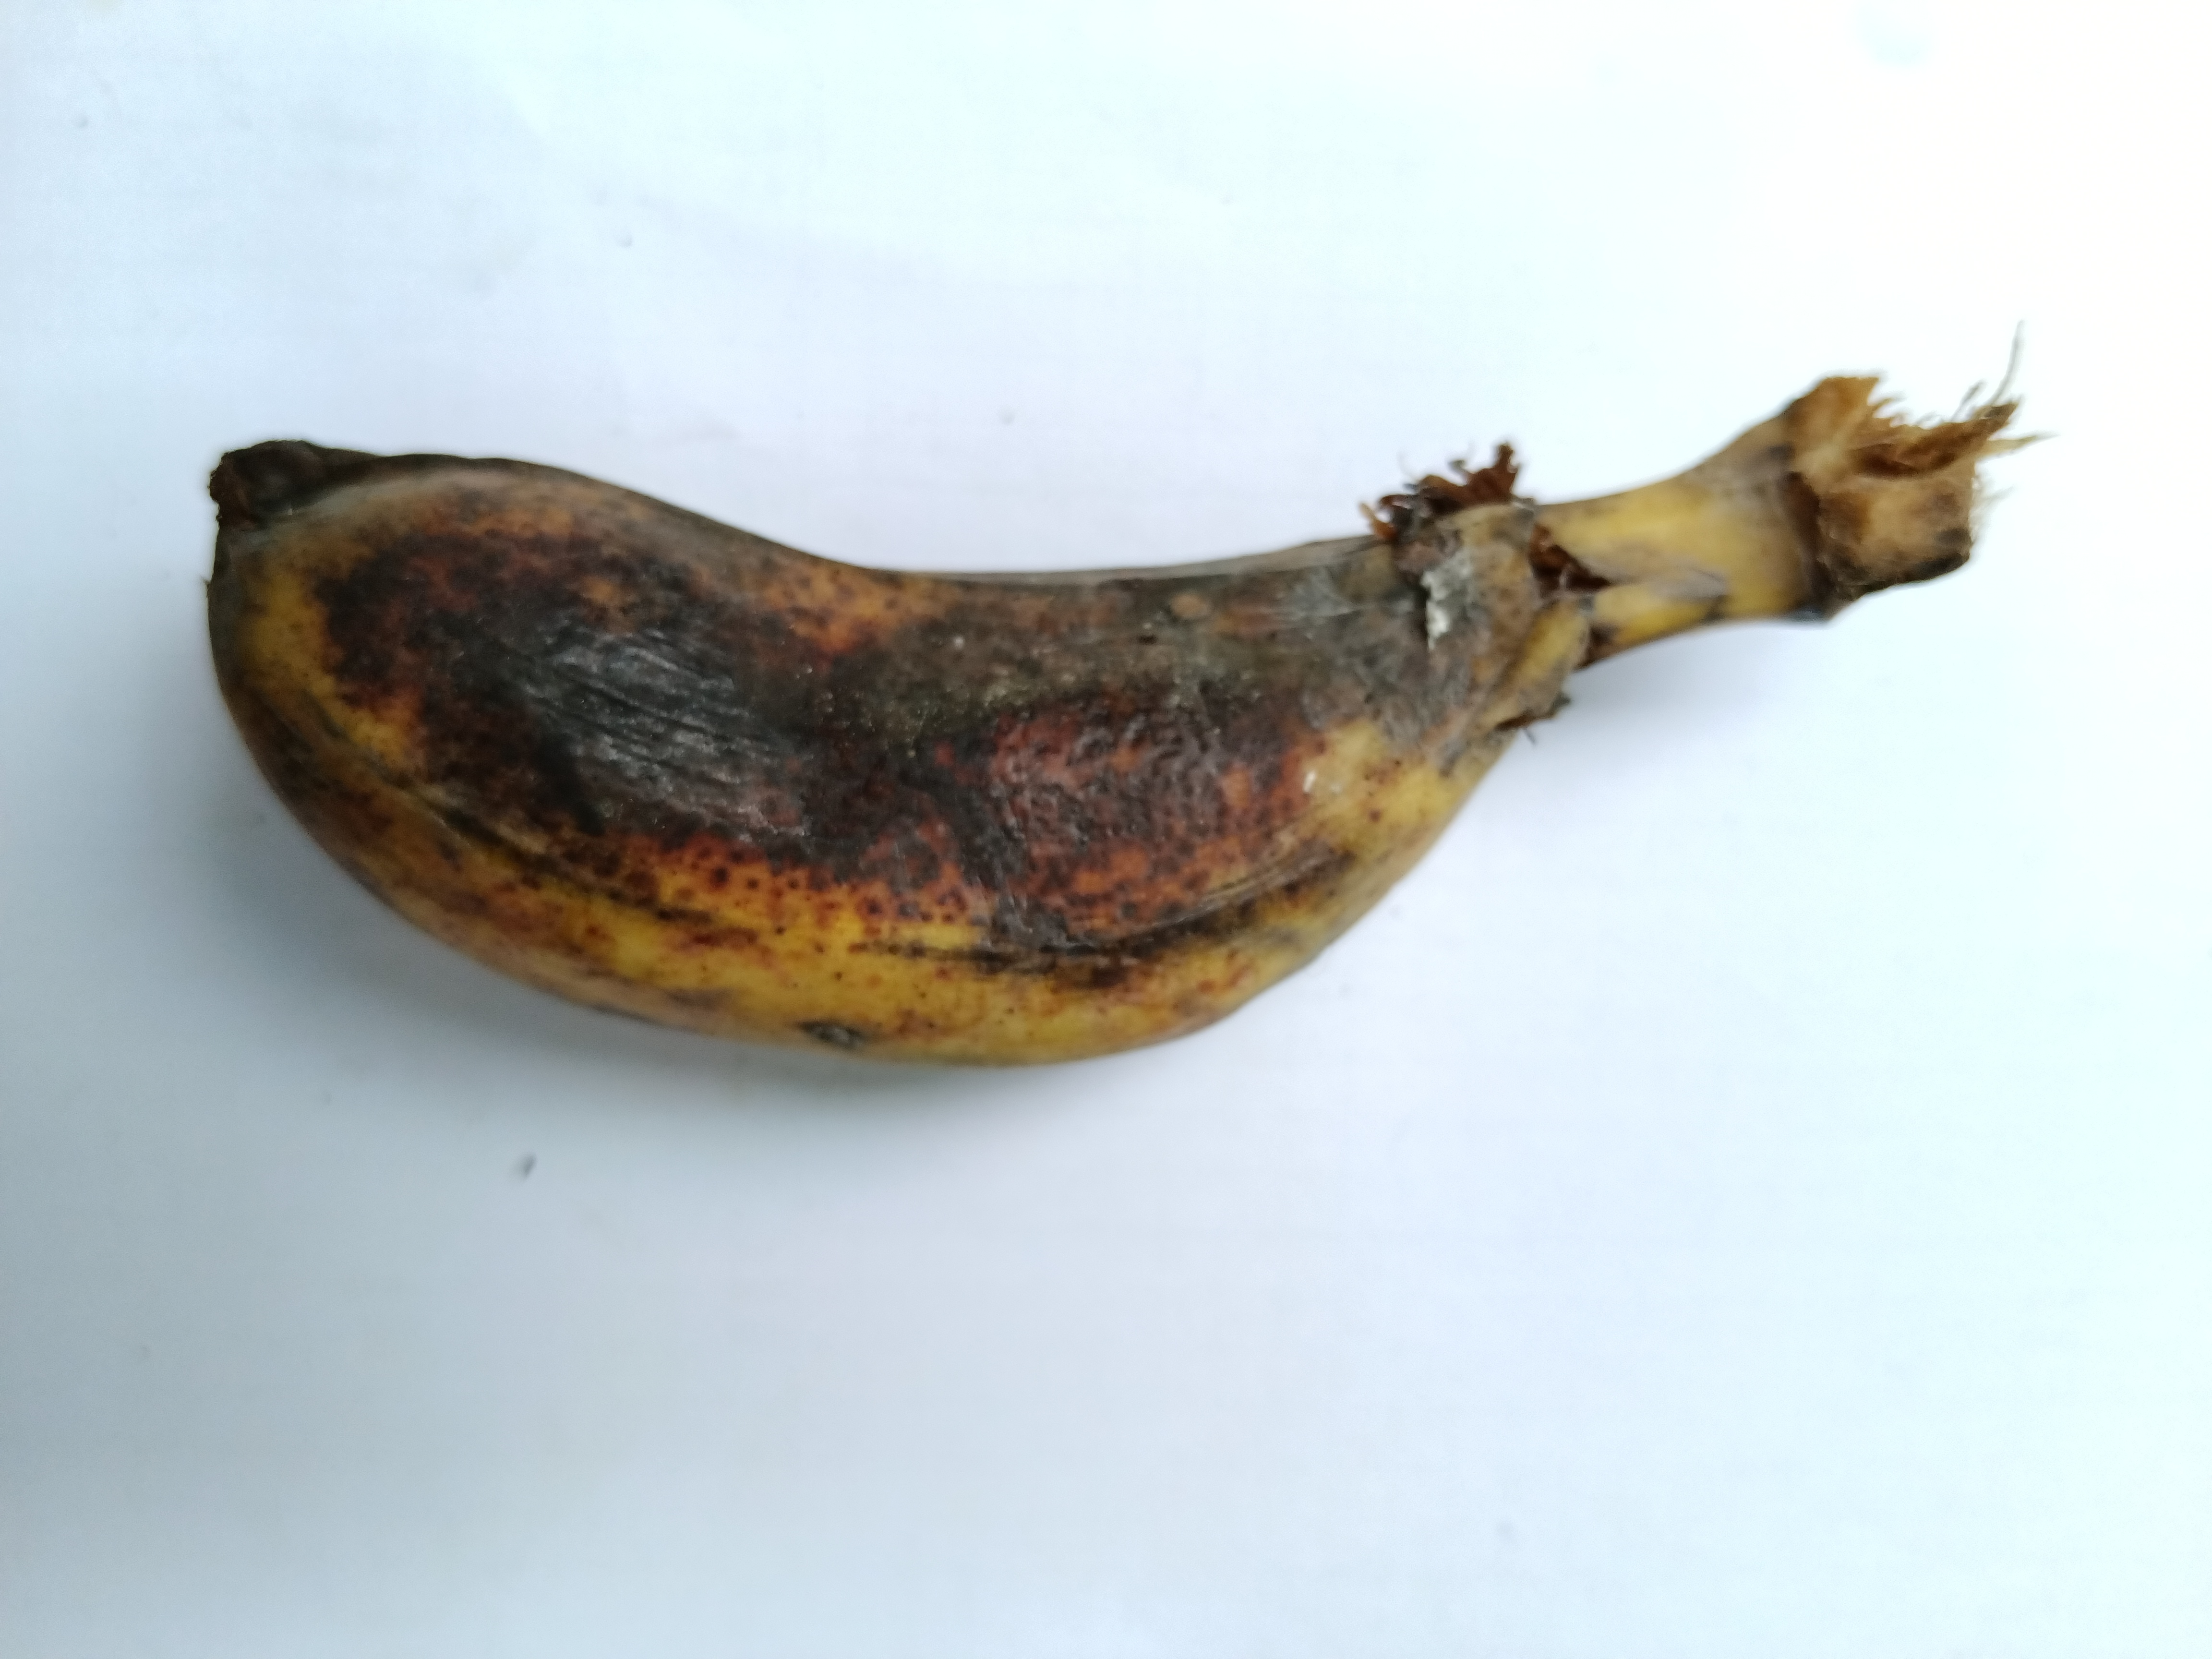
Banana variety: Bichi